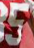
Number: 5